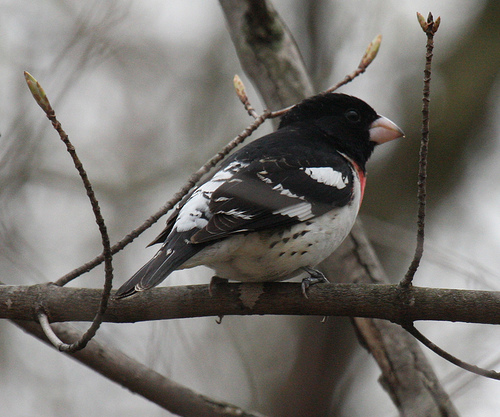
this bird has a white belly, black head and a large white beak.
this is a bird with a white belly, black back and a white beak.
this bird has a black crown, throat and back, with black wings and white wing bars.
this bird has a short thick beak, a black head, some red on its breast and black and white mottled feathers on the body.
this bird has a white belly and a black crown.
this is a medium sized bird, with a white belly, black wings, a black crown, and a short white bill.
this bird is white and black in color, with a light colored beak.
this bird has wings that are black and has a white belly
this bird has very short orange bill, with a white belly, and a black back.
this bird has wings that are black and has a white belly
Species: Rose Breasted Grosbeak